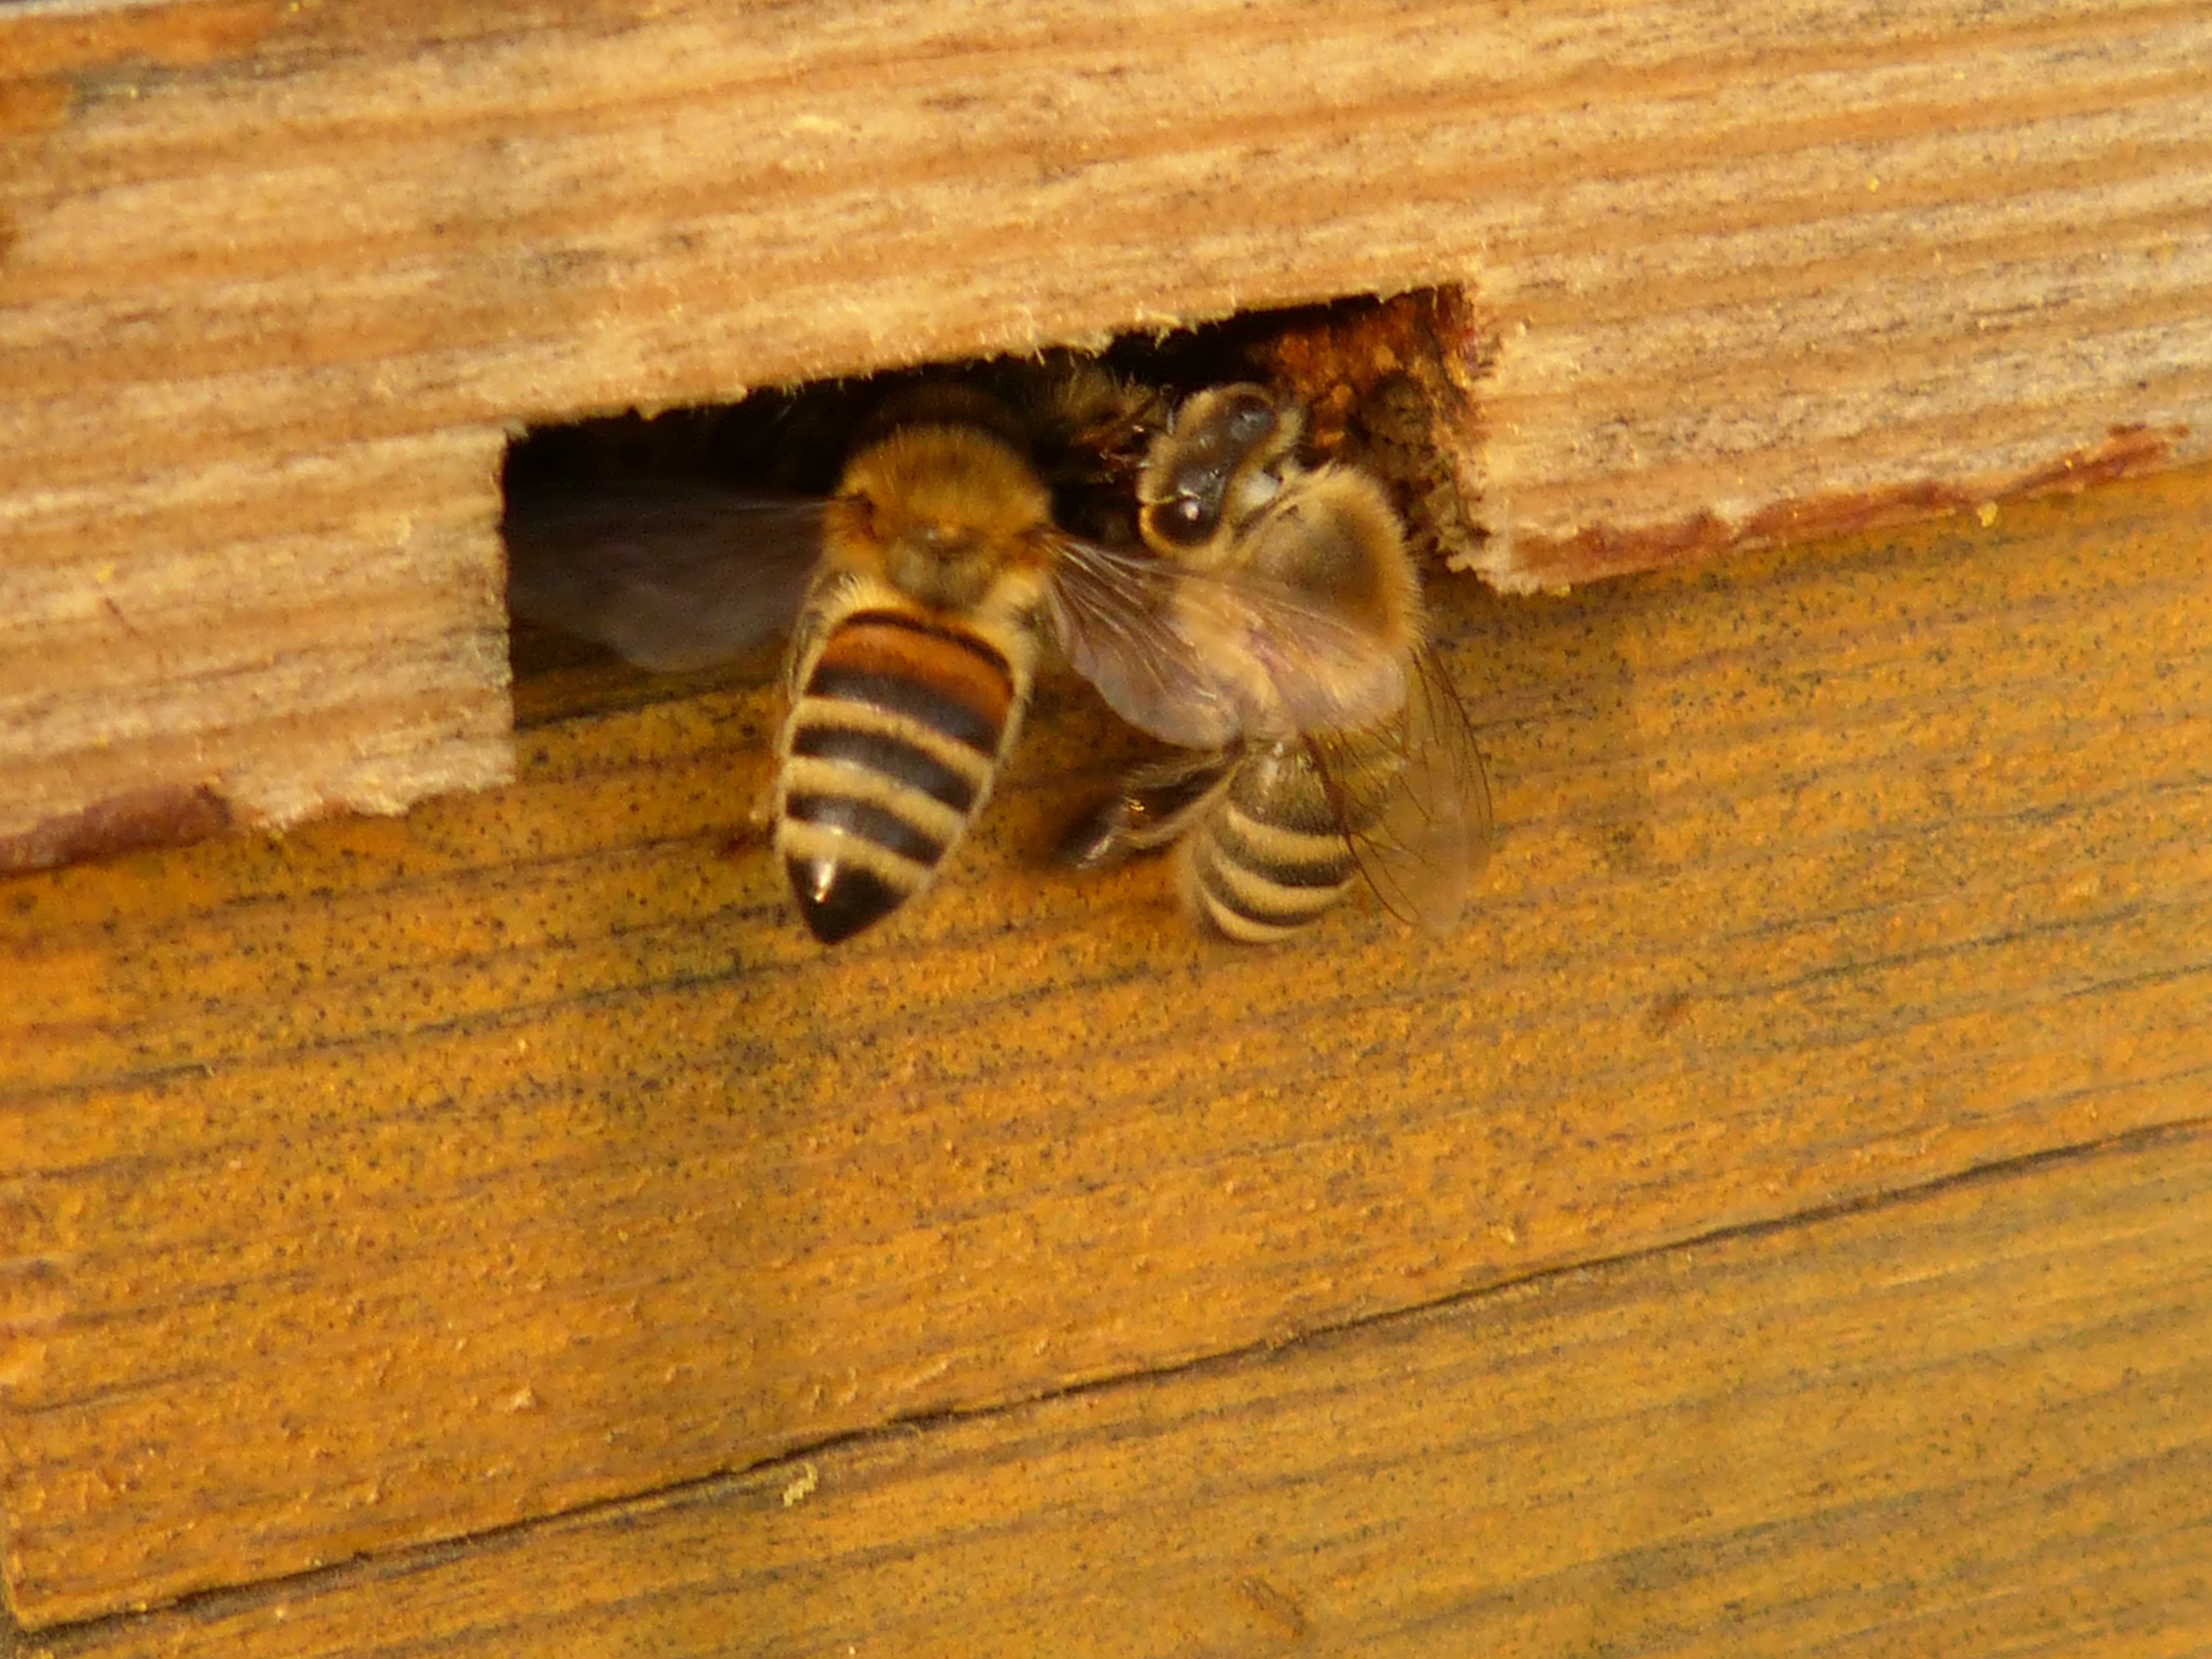
nature, wood, insect, fauna, invertebrate, animals, bee, bees, beehive, macro photography, arthropod, honey bee, pollinator, apis mellifera, membrane winged insect